Dibrugarh

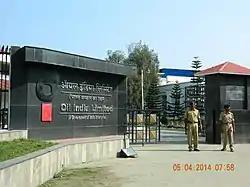
Fields Headquarters of Oil India Limited at Duliajan

The first oil well dug during the British era was in Digboi, from Dibrugarh. Today, Duliajan, Dikom, Tengakhat and Moran are the key locations for oil and gas industry in the district. Oil India Limited, the second public sector company in India engaged in exploration and transportation of crude oil has its field headquarters in Duliajan, 50 km from Dibrugarh city. The company was granted Navratna status by the Ministry of Petroleum and Natural Gas, in 2010.